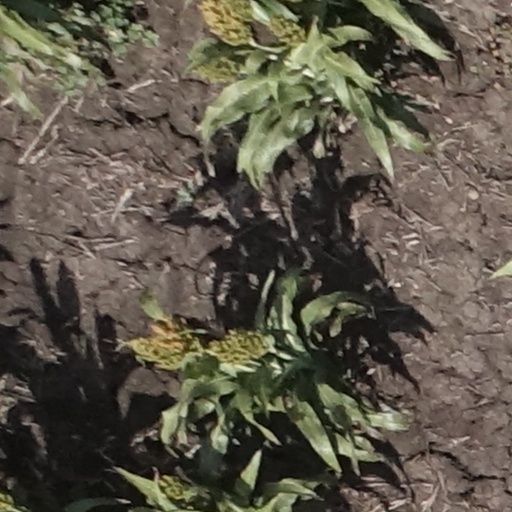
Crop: sorghum